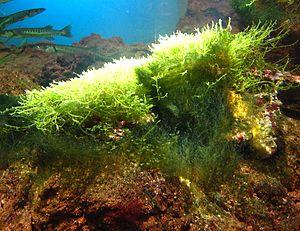
La Caulerpe raisin ou Caulerpe à billes, Caulerpa racemosa, est une espèce d'algues vertes de la famille des Caulerpacées. On la trouve dans les eaux peu profondes de nombreuses mers du monde. Il existe un grand nombre de formes différentes dont une variété apparue en 1990 en Méditerranée dont le caractère invasif est préoccupant.